History of the Jews in Basel

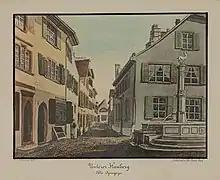
Coloured collotype of the old synagogue, 1848.

From about 1500, Basel became a centre of scholarly study of Judaism. Hebrew was taught at the University of Basel, and the Basel printing presses gained worldwide fame with their prints of Jewish writings. In 1578 Ambrosius Froben published a censored edition of the Babylonian Talmud. In 1629, the Basel theologian Johann Buxtorf the Younger translated the religious philosophical work "Führer der Unschlüssigen" by the medieval Jewish scholar Maimonides, and in 1639 he completed the "Lexicon chaldaicum, talmudicum et rabbinicum", begun by his father Johann Buxtorf the Elder. These works were largely censored by the authorities. Jewish editors were allowed to stay in Basel for the purpose of proofreading and typesetting. However, their residence permits were temporary, and the city resolutely excluded Jews between the 16th and 18th centuries, also in the villages surrounding Basel.